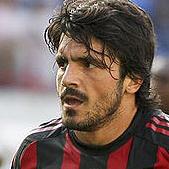
Age: 29